Transport in Bangkok

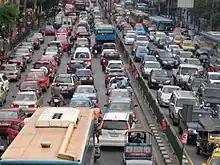
Traffic jams are common in Bangkok.

Bangkok's rapid growth in the 1980s resulted in sharp increases in vehicle ownership and traffic demand, which have since continued—in 2006 there were 3,943,211 in-use vehicles in Bangkok, of which 37.6 percent were private cars and 32.9 percent were motorcycles. These increases, in the face of limited carrying capacity, were expressed as severe traffic congestion evident by the early 1990s. The extent of the problem is such that the Thai Traffic Police has a unit of officers trained in basic midwifery in order to assist deliveries which do not reach hospital in time. While Bangkok's limited road surface area (eight percent, compared to 20–30 percent in most Western cities) is often cited as a major cause of its traffic jams, other factors, including high vehicle ownership rate relative to income level, inadequate public transport systems, and lack of transportation demand management, also play a role. In 2015, about nine million vehicles were registered in Bangkok and surrounding provinces, but the existing road system can accommodate only 1.5 million vehicles. The result is traffic jams that waste about 97 million baht worth of fuel each day on average, or about 35 billion baht a year. Efforts to alleviate the problem have included the construction of intersection bypasses and an extensive system of elevated highways (including the expressway system and Don Mueang Tollway), as well as the creation of several new rapid transit systems. These actions, however, have not been successful in improving the city's overall traffic conditions.